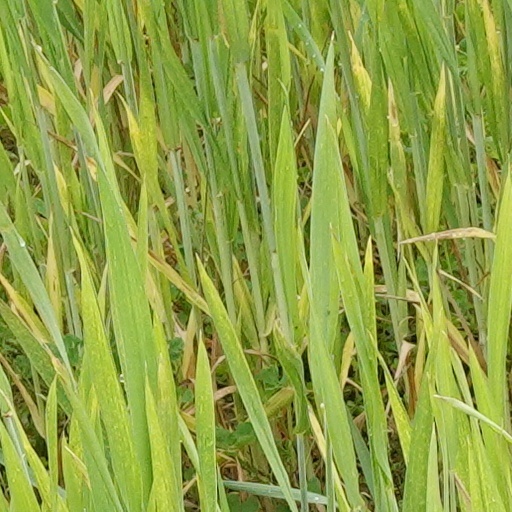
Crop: wheat